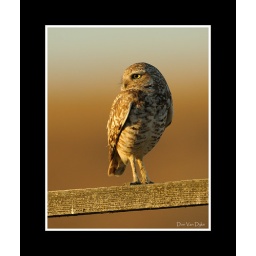
Out standing in his field